Nigel Lockyer

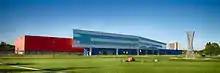
Fermilab's Illinois Accelerator Research Center (IARC) is a cutting-edge facility that unites scientists and engineers from Fermilab, Argonne, and Illinois universities with industrial partners

In order to supply the required intense bean of neutrinos to the detectors at the new and far sites Fermilab has proposed the Proton Improvement Plan II (PIP-II). The project, which will improve Fermilab's particle accelerator complex with a major overhaul and power boost, will involve retiring the cooper linac and building a new superconducting radio-frequency linac. The proposed upgrade to the linear accelerator involves an international collaboration with India, whose Department of Atomic Energy will contribute hardware in exchange for experience in building high-intensity superconducting radio-frequency proton linacs.